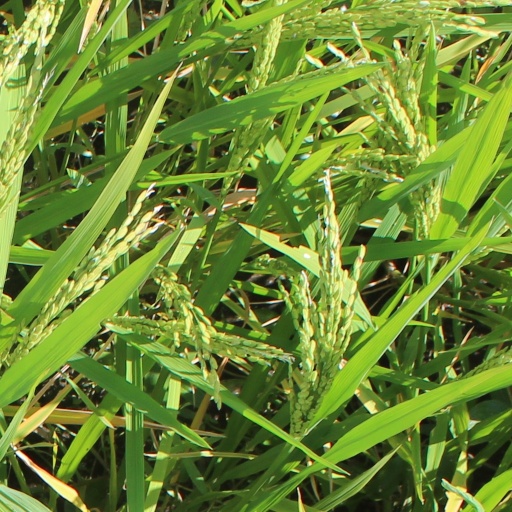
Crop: rice